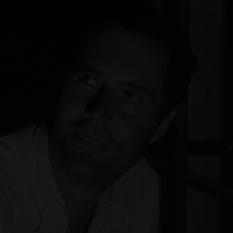
Age: 30